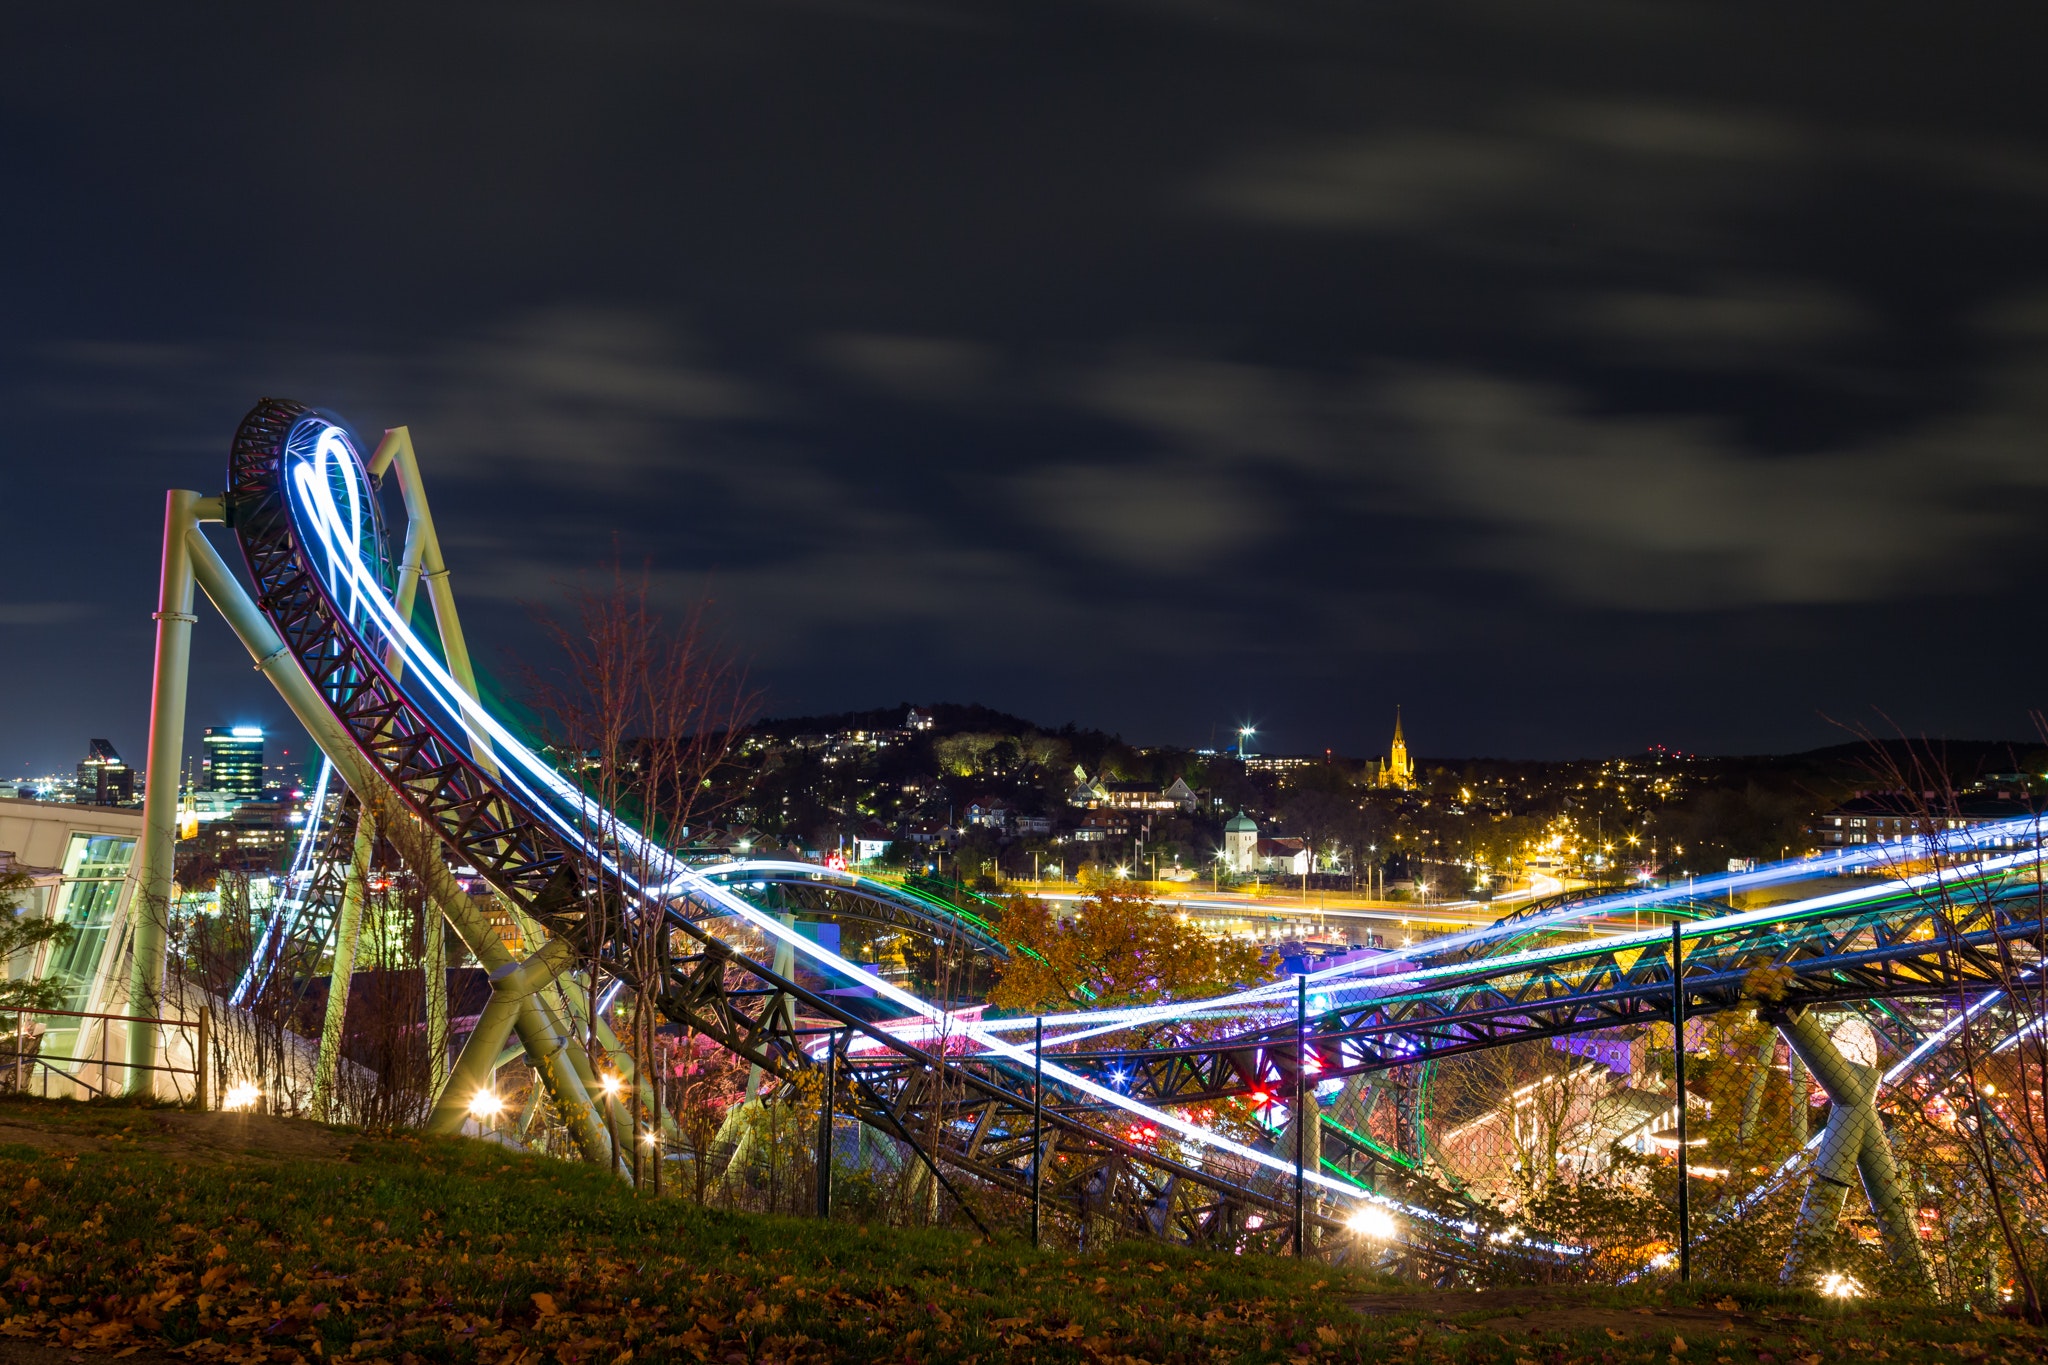
night, metropolitan area, light, landmark, sky, urban area, amusement ride, overpass, amusement park, metropolis, cityscape, bridge, roller coaster, city, tourist attraction, nonbuilding structure, skyway, suspension bridge, architecture, leisure, park, road